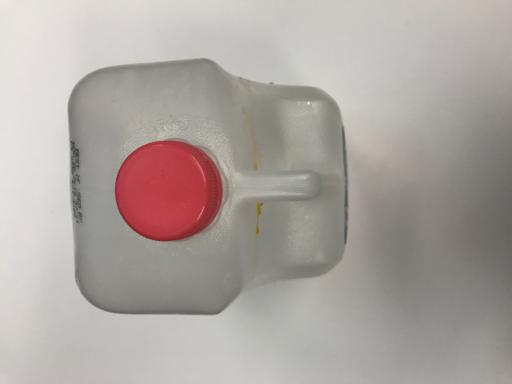
Waste category: plastic